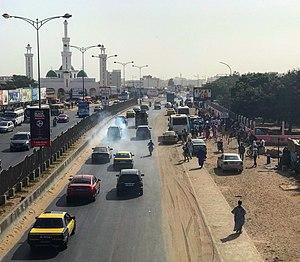
Patte d'Oie est l'une des 19 communes d'arrondissement de la ville de Dakar. Elle fait partie de l'arrondissement des Parcelles Assainies.